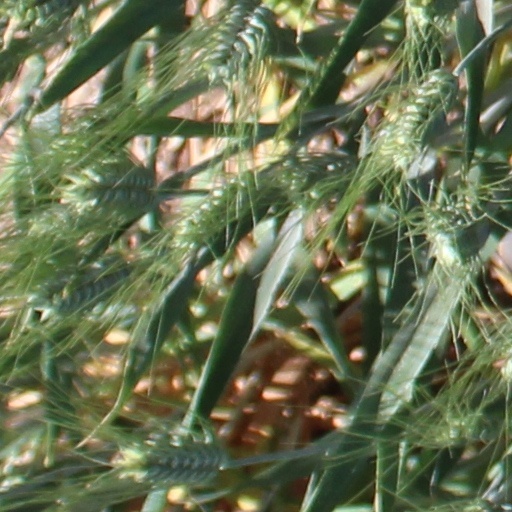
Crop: wheat